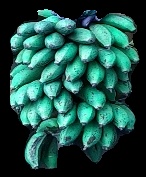
Variety: rasbale
Grade: grade3